Mulayam Singh Yadav

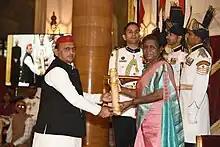
Akhilesh Yadav receiving Padma Vibhushan on the behalf of his late father in 2023

As Uttar Pradesh's Chief Minister, Mulayam Singh Yadav is credited for the establishment of legal and medical educational institutions like the Dr. Ram Manohar Lohiya National Law University, Dr. Ram Manohar Lohia Institute of Medical Sciences, U.P. Rural Institute of Medical Sciences and Research (now known as Uttar Pradesh University of Medical Sciences), Government Medical College, Azamgarh, Government Medical College, Kannauj etc.